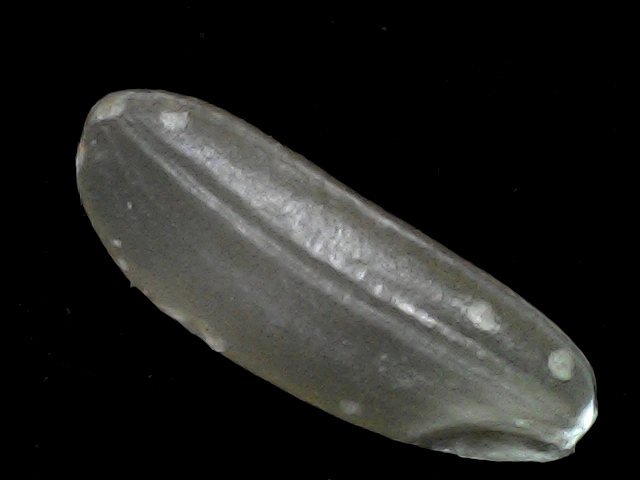
Rice variety: BR23